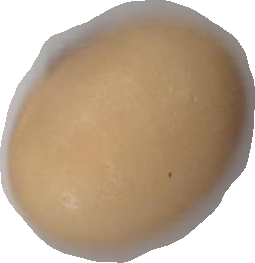
Variety: Anjasmoro